Robert D. Cocke

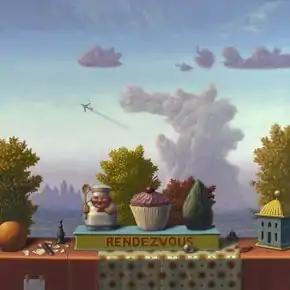
Robert D. Cocke, "Rendezvous", oil on canvas, 48" x 48", 2016.

Robert D. Cocke (born 1950) is an American painter based in Arizona, known for enigmatic invented landscapes and still lifes. He emerged in the 1980s, producing expressionistic figurative paintings with a socio-critical dimension that drew on Chicago Imagism, Funk art and surrealism. In the 1990s, he turned to unpopulated, panoramic vistas combining classical painting technique and surreal features, which critics have described as hyperreal, hallucinatory and otherworldly. Curator Julie Sasse has written that despite dramatic changes in style and subject matter, his work has asserted "a consistent desire to address not only human relationships, but also the relationships between humankind and the natural world."